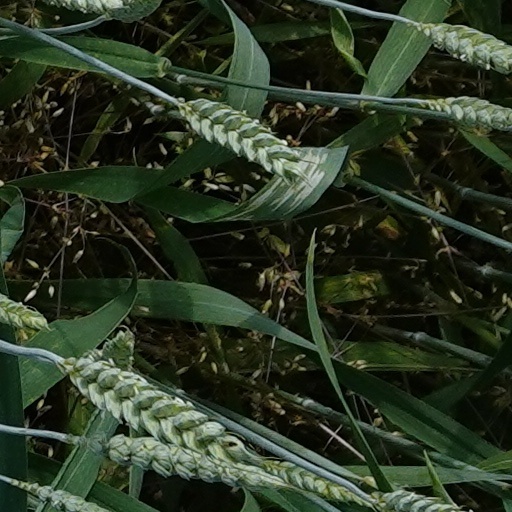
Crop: wheat